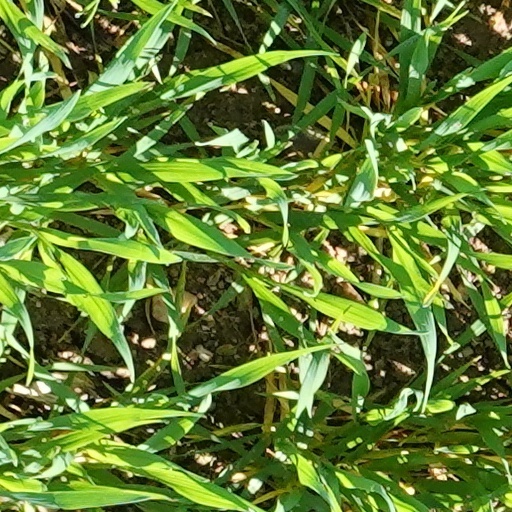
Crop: wheat